Topics of the Mueller special counsel investigation

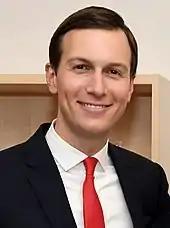
Jared Kushner, former CEO of Kushner Properties and senior advisor to President Trump

Kushner Properties—from which Jared Kushner resigned as CEO in early 2017 to serve as a senior advisor in the Trump White House—purchased the office tower located at 666 Fifth Avenue in Manhattan in 2007, just before Manhattan real estate prices fell in the Great Recession. The property has since experienced financial difficulties that the company has been attempting to resolve with new financing, without success, before the property's $1.2 billion mortgage comes due in February 2019. This effort has reportedly been complicated by Trump's election, which has caused potential lenders to avoid appearances of conflicts of interest. The matter has raised the interest of investigators who are looking at Kushner's December 2016 meeting with Sergei Gorkov, who said in a statement issued by his bank that he met with Kushner in his capacity as the then-chief executive of Kushner Properties, while Kushner assured Congress in a July 24, 2017, statement that the meeting did not involve "any discussion about my companies, business transactions, real estate projects, loans, banking arrangements or any private business of any kind". CNN reported on February 20, 2018, that Mueller's investigation has expanded beyond Kushner's contacts with Russia and now includes his efforts to secure financing for Kushner Properties from other foreign investors during the presidential transition. Kushner Properties sold the 666 Fifth Avenue building in summer 2018.